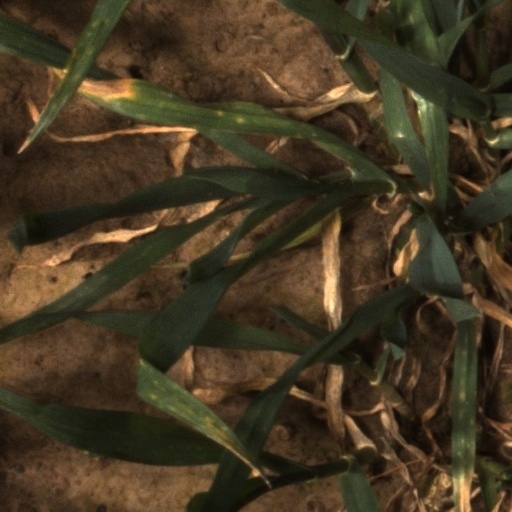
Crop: wheat